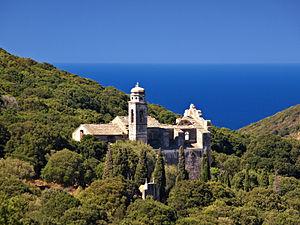
Ersa est une commune française située dans la circonscription départementale de la Haute-Corse et le territoire de la collectivité de Corse. Elle appartient à l'ancienne piève de Luri, dans le Cap Corse.
Cet article recense les monuments historiques de la Haute-Corse, en France.